Jalsa Salana

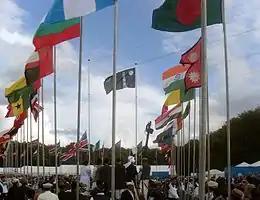
Flag hoisting at the international Jalsa Salana UK 2009

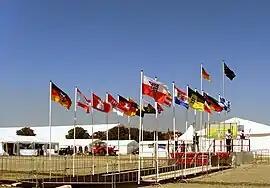
The Liwa-e-Ahmadiyya, the flag of Germany, in front the flags of German states at the Jalsa Salana Germany 2009

Jalsa Salana is a formal, annual gathering of the Ahmadiyya Muslim Community. It was initiated in 1891 by Mirza Ghulam Ahmad, the founder of the community, in Qadian, India. Usually, the gathering spans three days, beginning with the flag hoisting ceremony following the Friday Sermon. Although the convention held in the UK is deemed to be the major and 'international Jalsa' attended by Ahmadis from across the world, Ahmadis in other countries hold their own national Jalsas, sometimes attended by the Khalifatul Masih.